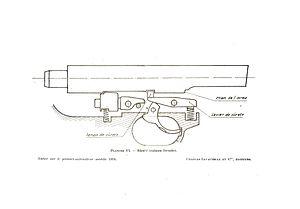
schéma de montage du pistolet-mitrailleur MAS 38 , sûreté